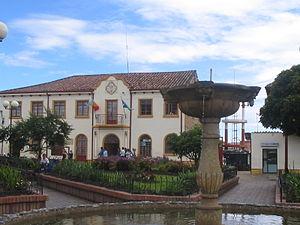
Cogua est une ville colombienne du département de Cundinamarca.